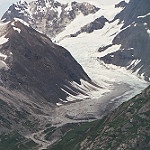
Scene: Outdoor